Tourism in Dubai

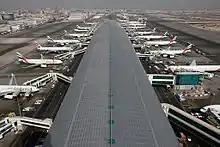
Dubai International Airport is the world's busiest airport by international passenger traffic.

Other attractions include the Sheikh Saeed Al Maktoum House; the Dubai Museum in the restored Al Fahidi Fort, which was erected around 1799; and the Heritage Village of Hatta, situated 115 kilometers southeast of Dubai City in the heart of the rocky Hatta Mountains. The history of the village can be traced back 2000 – 3000 years. It consists of 30 buildings, each differing in size, interior layout and building materials used. Great care was taken to use the same materials as those used when originally built during the renovation such as mud, hay, sandalwood and palm fronds. The Sharia Mosque is an old mosque built in the early 19th century using the same building materials and consists of a large prayer hall, a court and courtyard, minaret and other utility rooms. Other museums include the Al Ahmadiya School.